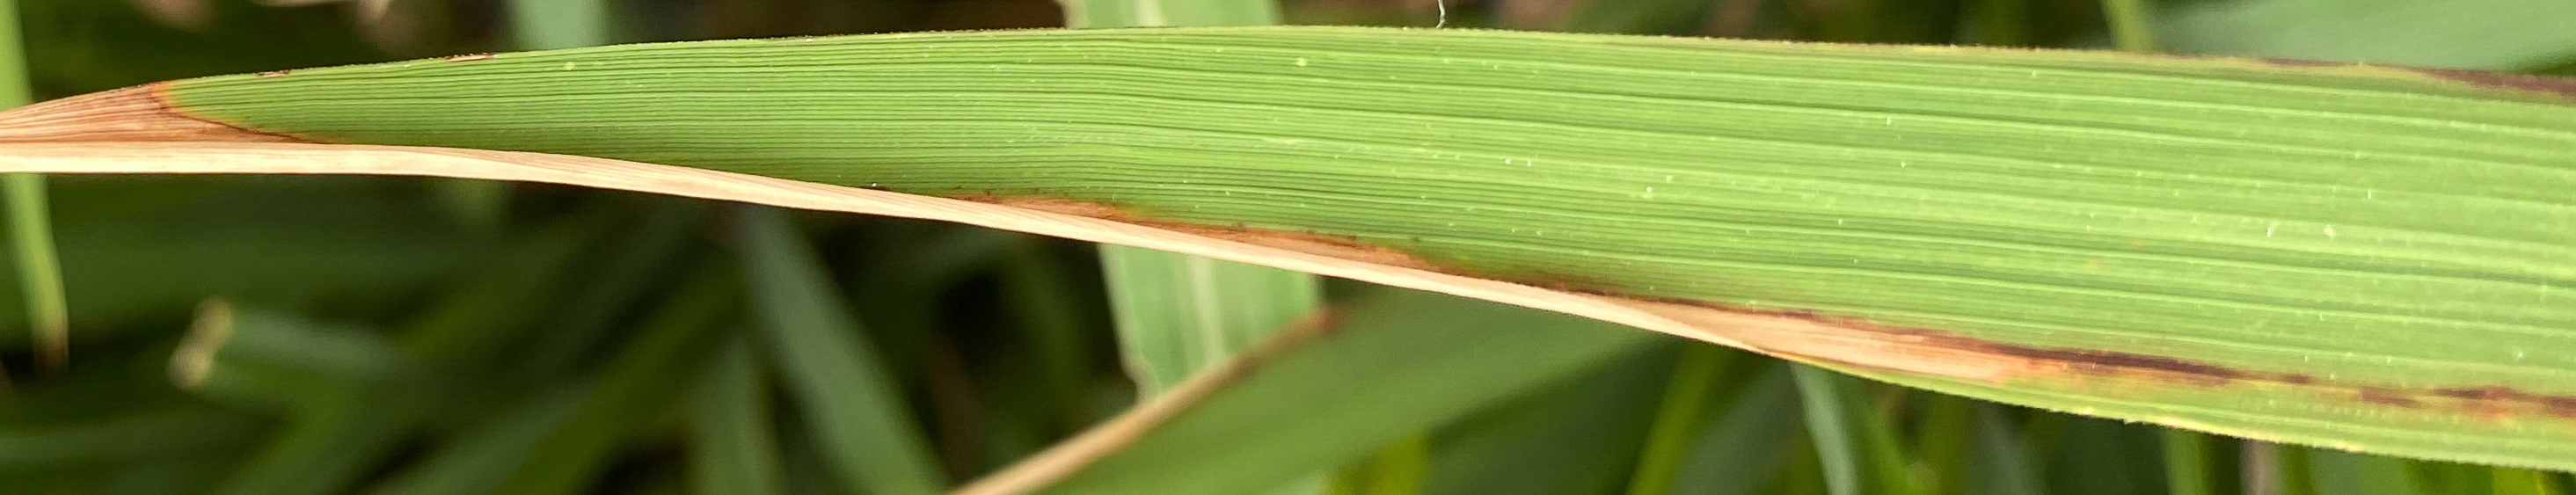
Nhãn: K